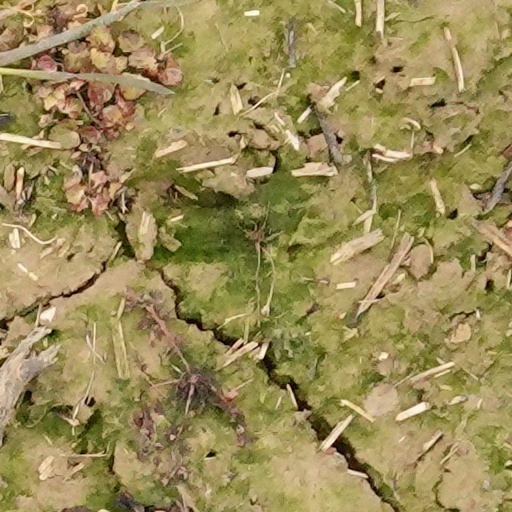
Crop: wheat